János Áder

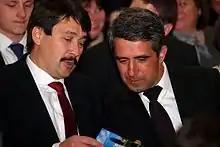
Áder and Bulgarian President Rosen Plevneliev in April 2013

In December 2015, he delivered a speech during the United Nations Climate Change Conference in Paris, where he called the next 25 years as the "period when the impacts of climate change posed a direct threat to human civilization." He welcomed the ratification of the Paris Agreement, which he called a very important step for Hungary, as "the Carpathian Basin is more affected by climate change than several other European countries," he said. In June 2016, Áder wrote a letter to the heads of state of the world's top ten carbon dioxide-emitting countries to persuade them to tighten their reduction targets. Jobbik politician Lajos Kepli accused Áder, as while he fights for the interests of environmental protection at the international level, he failed to criticize the Orbán government for their precluding domestic policy. "[Áder] sees no problem with the taxation on solar panels, he is not bothered by the arbitrary cessation of energy efficiency tenders [...]," Kepli argued.